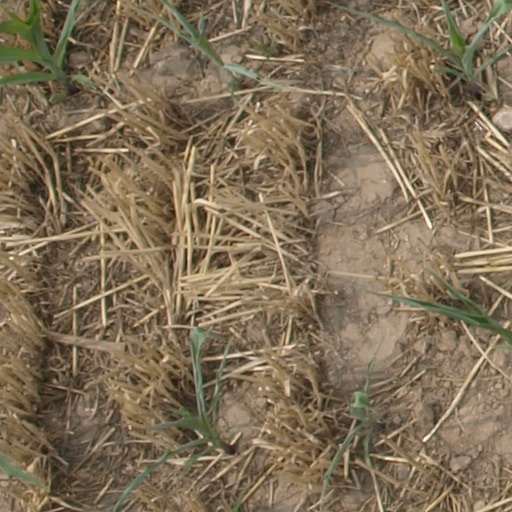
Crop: maize; corn